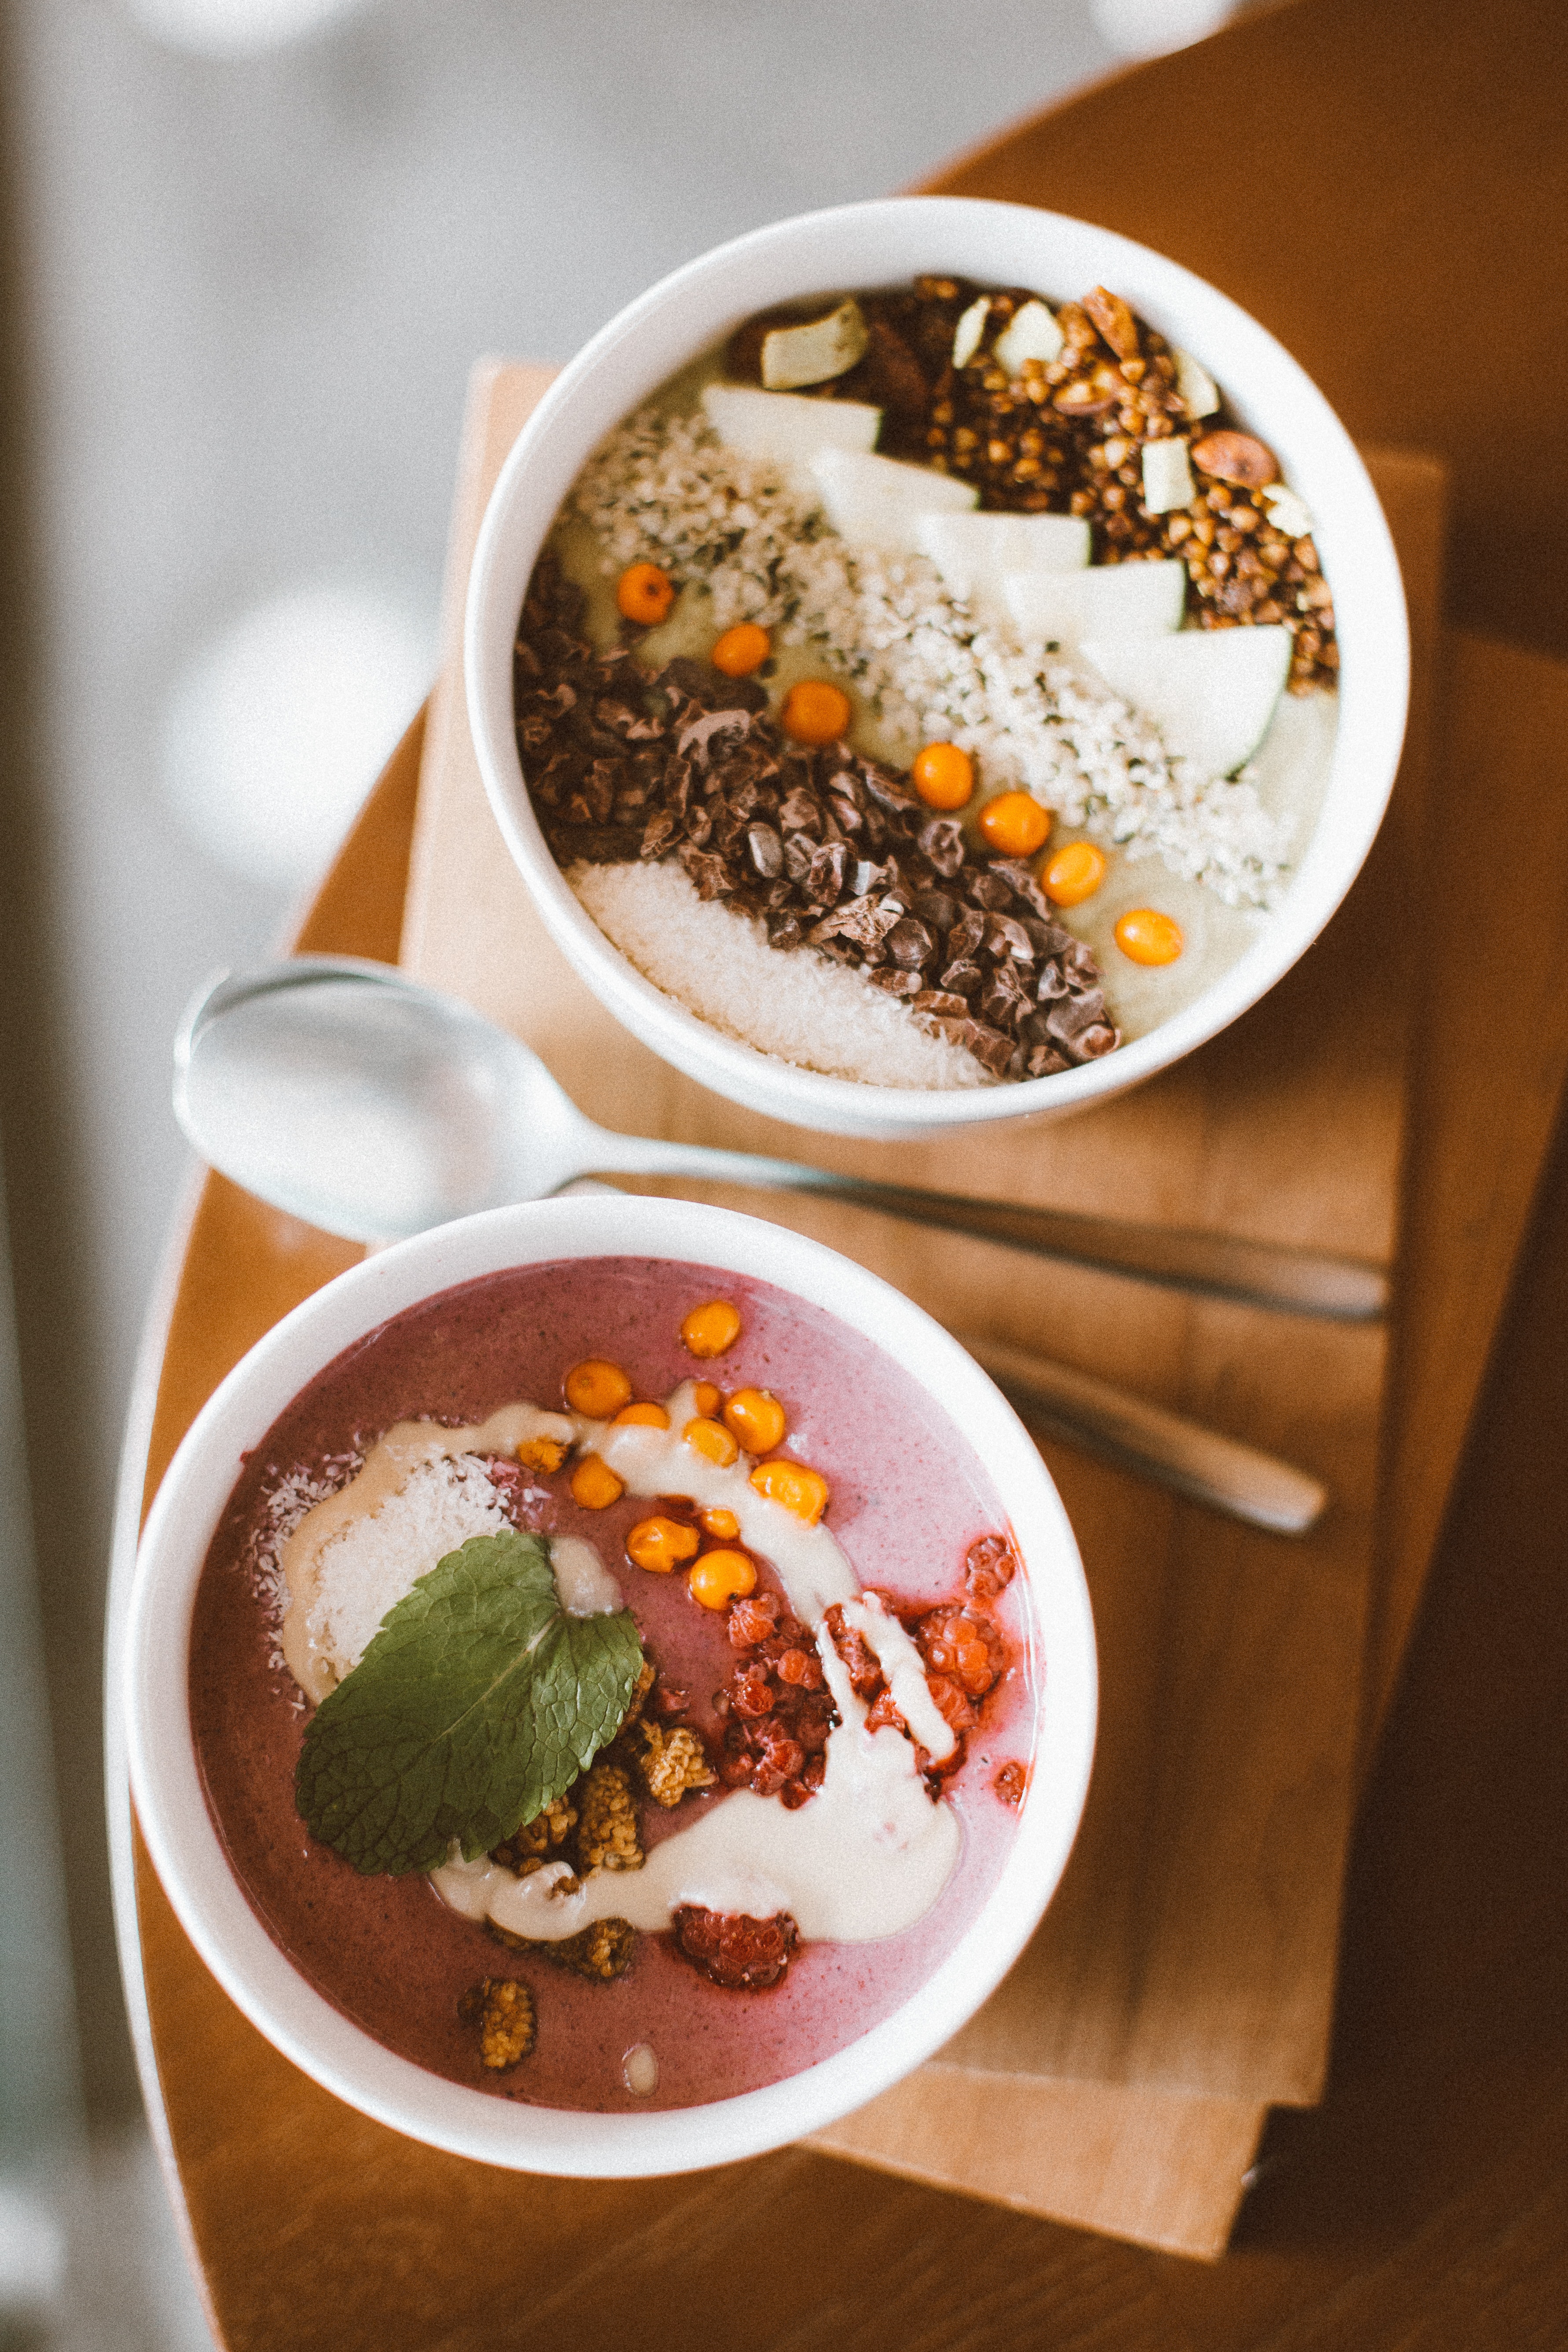
dish, food, recipe, soup, dessert, vegetarian food, cuisine, meal, breakfast